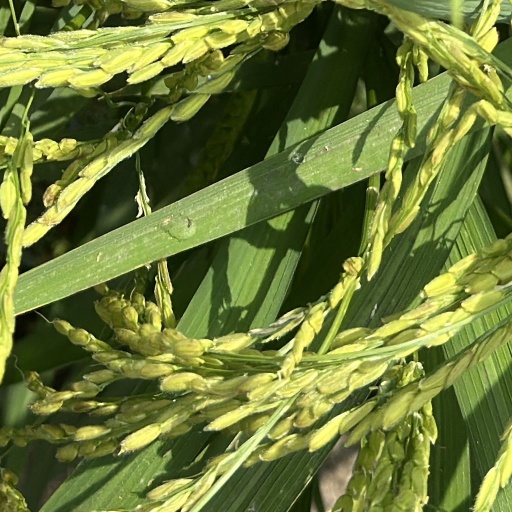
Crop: rice